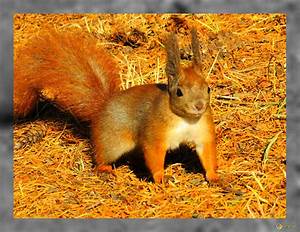
Label: scoiattolo